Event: Nepal Earthquake
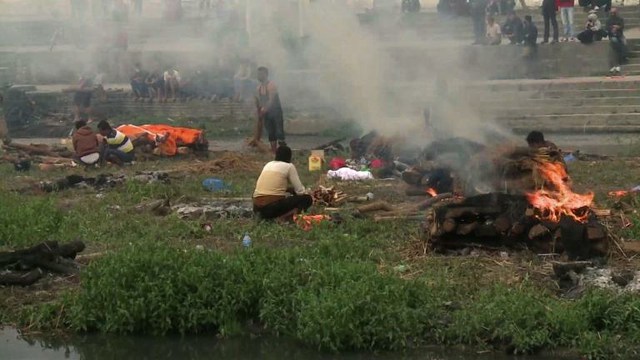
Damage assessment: damage